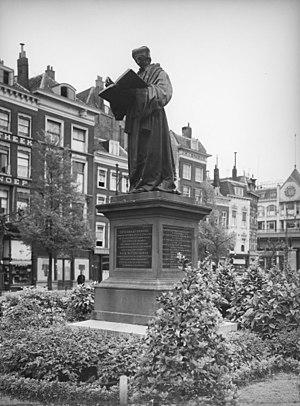
La statue d'Érasme est une sculpture faite en bronze représentant le philosophe, humaniste et théologien Érasme. L'œuvre est moulée et façonnée par Hendrick de Keyser au début du XVIIᵉ siècle, de 1619 à 1621, et finalisée par Jan Cornelisz. Ouderogge en 1622. La statue est inaugurée le 30 avril 1622. Elle est répertoriée comme étant le plus ancien bronze d'art des Pays-Bas. La statue est actuellement localisée sur la Grotekerkplein, en face de l'église Saint-Laurent, au sein du quartier de Stadsdriehoek, dans l'arrondissement Centre de la ville de Rotterdam.